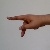
The image shows a hand gesture representing the letter 'P' in Indian Sign Language.